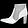
Label: Ankle boot